Yongning, Beijing

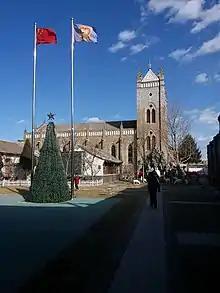
Yongning Catholic Church

The town has benefited from a government initiative in the 2000s to restore some of the glory of its condition during its Ming dynasty height. At the center of the town square is a tower. Yongning Catholic Church, a church tracing back to the Qing dynasty, stands today as a curious Gothic Revival architecture in contrast to the appearance of the rest of the town.